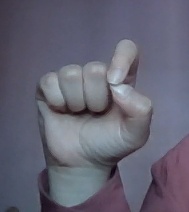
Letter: fa